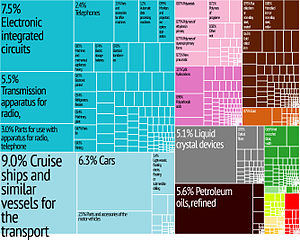
Sydkorea / Økonomi
Grafisk skildring af Sydkoreas produkteksport i 28 farvekodede kategorier.
Republikken Korea, også kaldet Sydkorea, er et land i Asien. Nordkorea er det eneste tilstødende land. Landet ligger på den sydlige del af den koreanske halvø mellem det Japanske Hav og det Gule Hav.